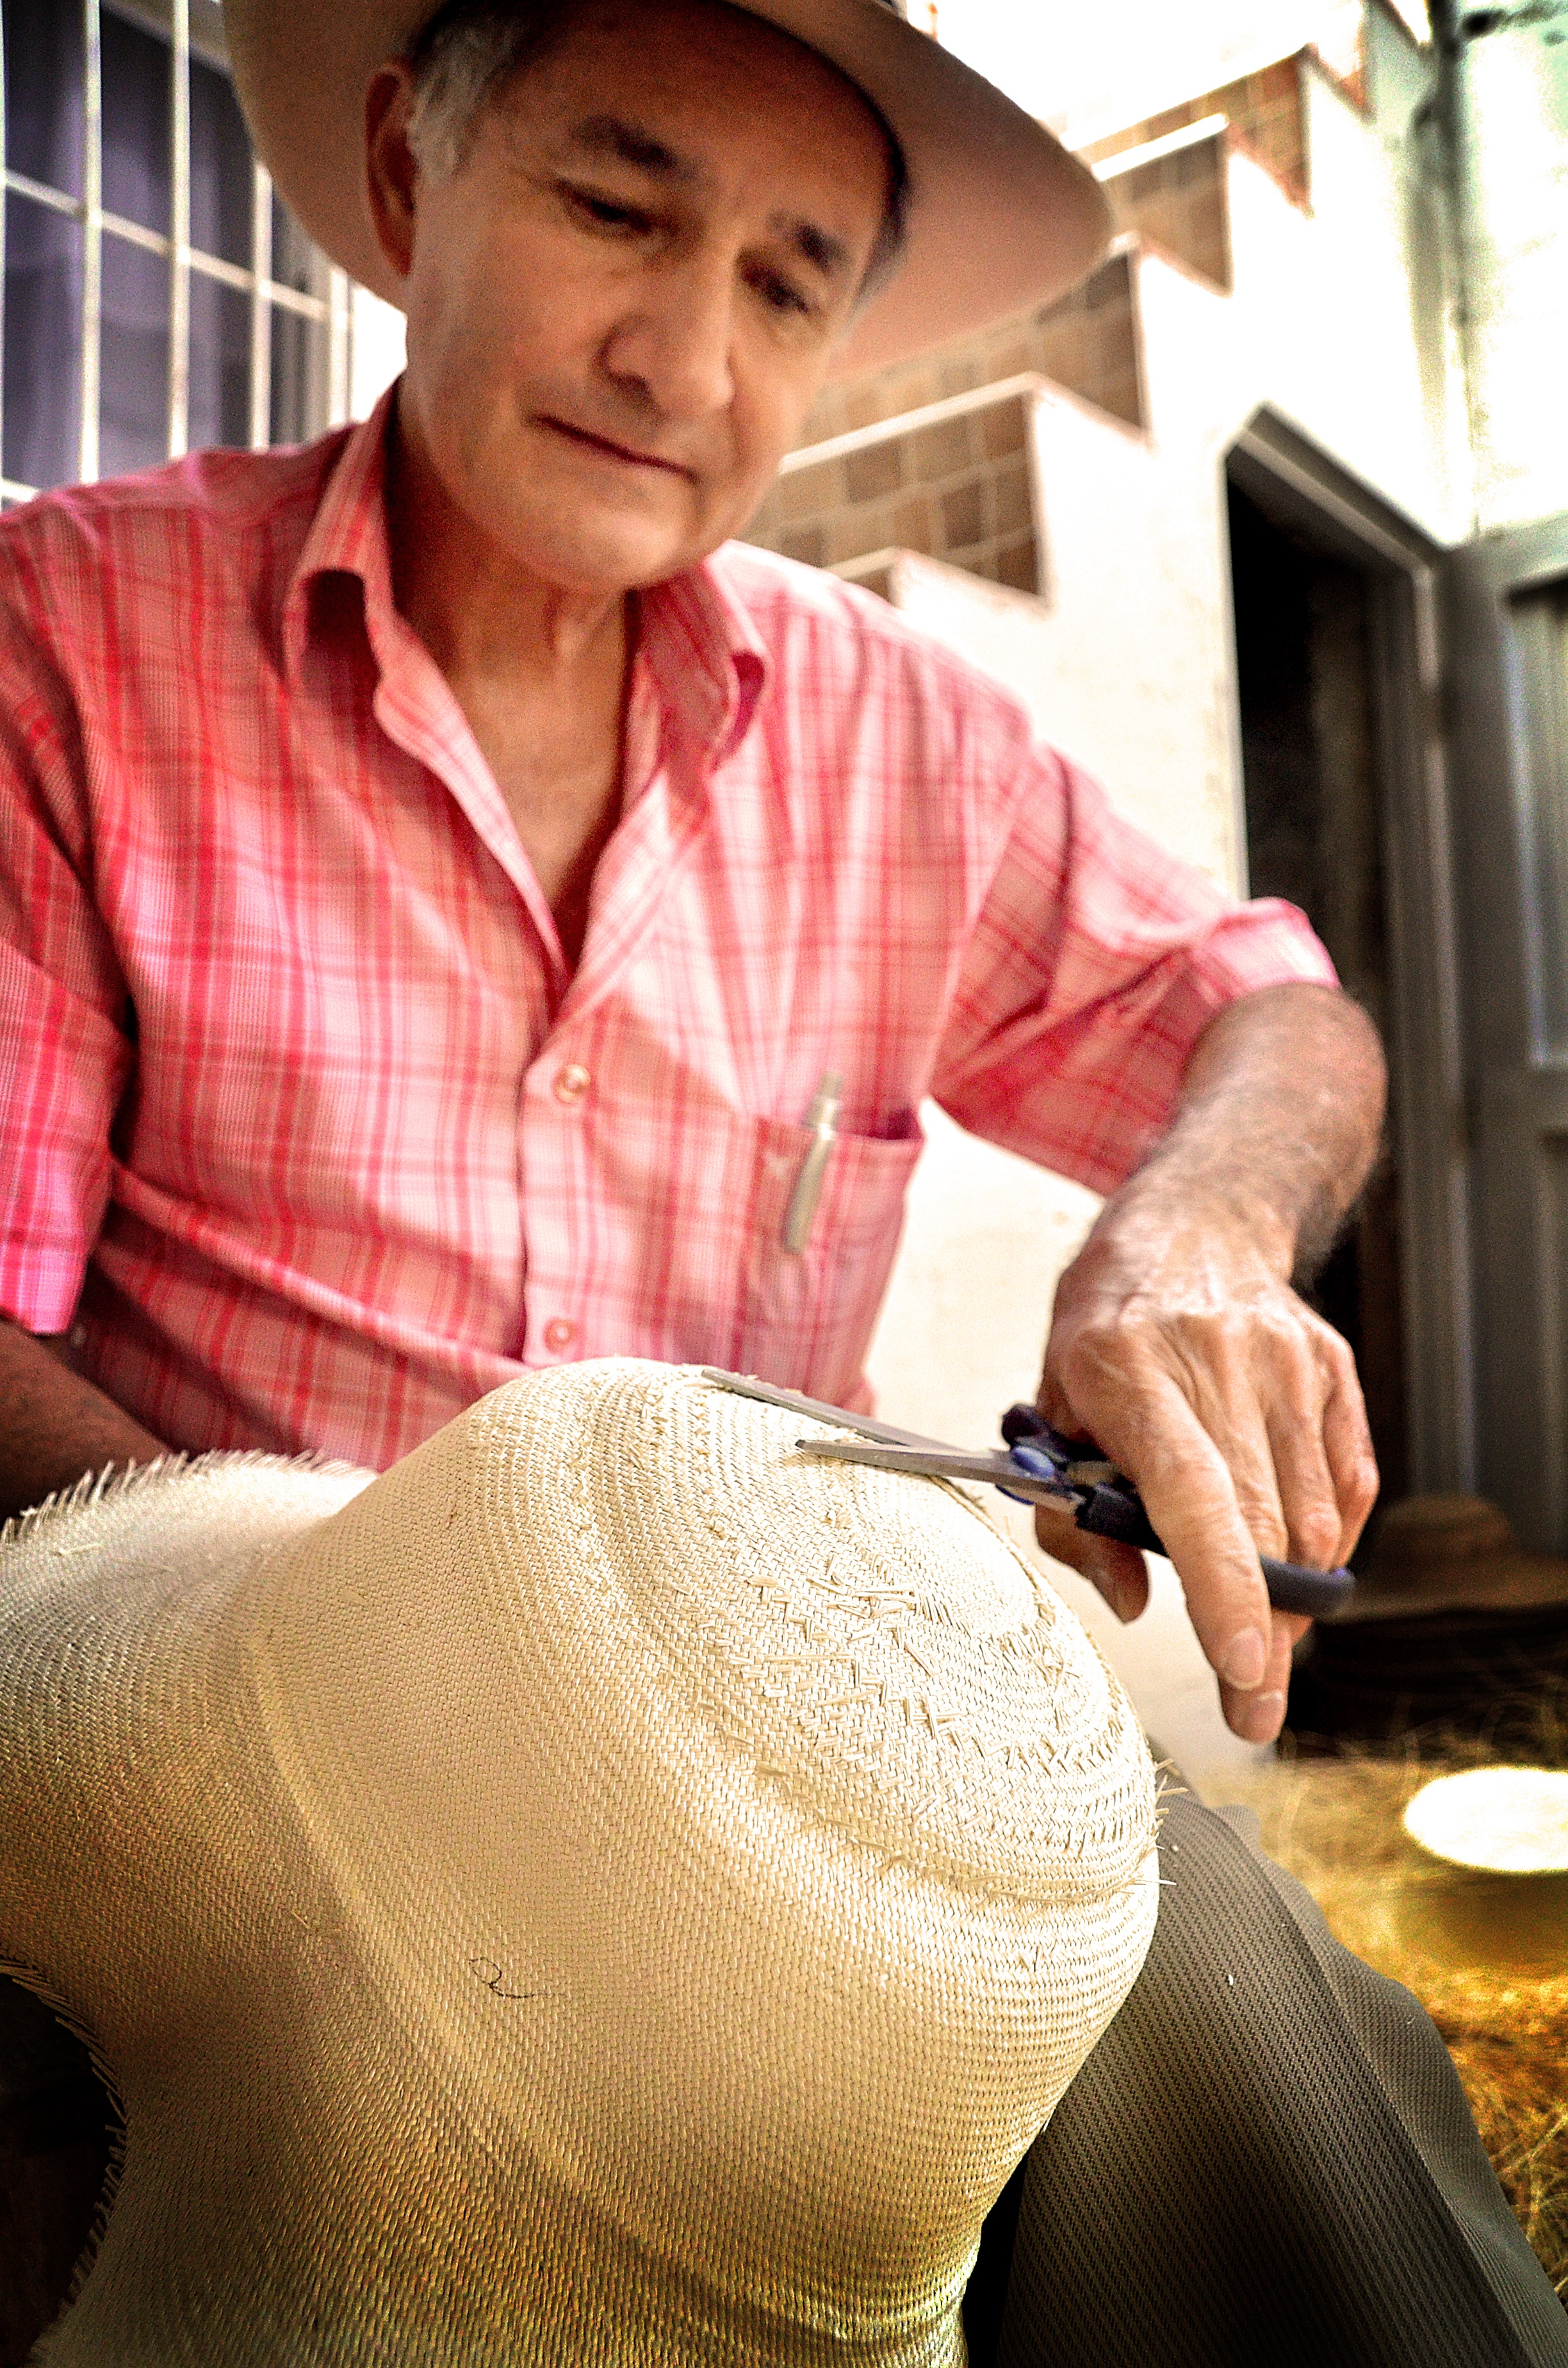
hand, man, person, male, baking, sense